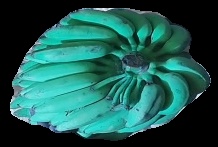
Variety: elakki-bale
Grade: grade3